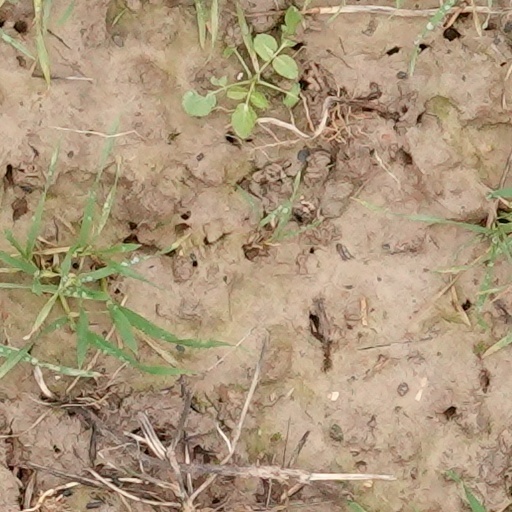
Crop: wheat